United States at the Summer Olympics

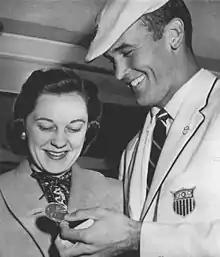
Bobby Morrow won gold in 100 meters, 200 meters, and 4x100 meters relay (track and field) at the 1956 Summer Olympics in Melbourne.

In 1936, Jesse Owens achieved enduring international renown at the Summer Olympics in Berlin, Germany. Owens's four gold medals in the 100 meters, long jump, 200 meters, and 4 × 100-meter relay not only established him as a legend but also challenged and debunked the Nazi theory of Aryan racial superiority on a global stage. However, for the first time since 1908, the U.S. ranked second in the medal standings, behind the hosts. The USA men's basketball team won the inaugural gold medal, establishing their dominance in the sport.